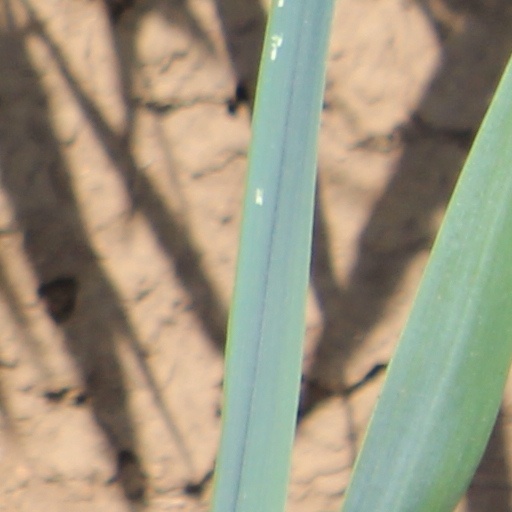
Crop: wheat